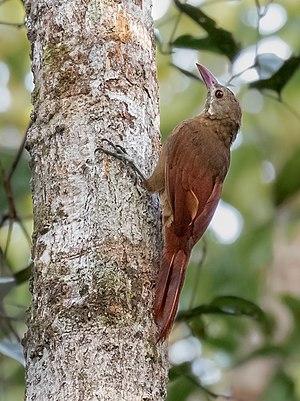
Le Grimpar de Perrot est une espèce d'oiseaux de la famille des Furnariidae.
Hylexetastes est un genre de passereaux qui regroupe quatre espèces de passereaux appartenant à la famille des Furnariidae.